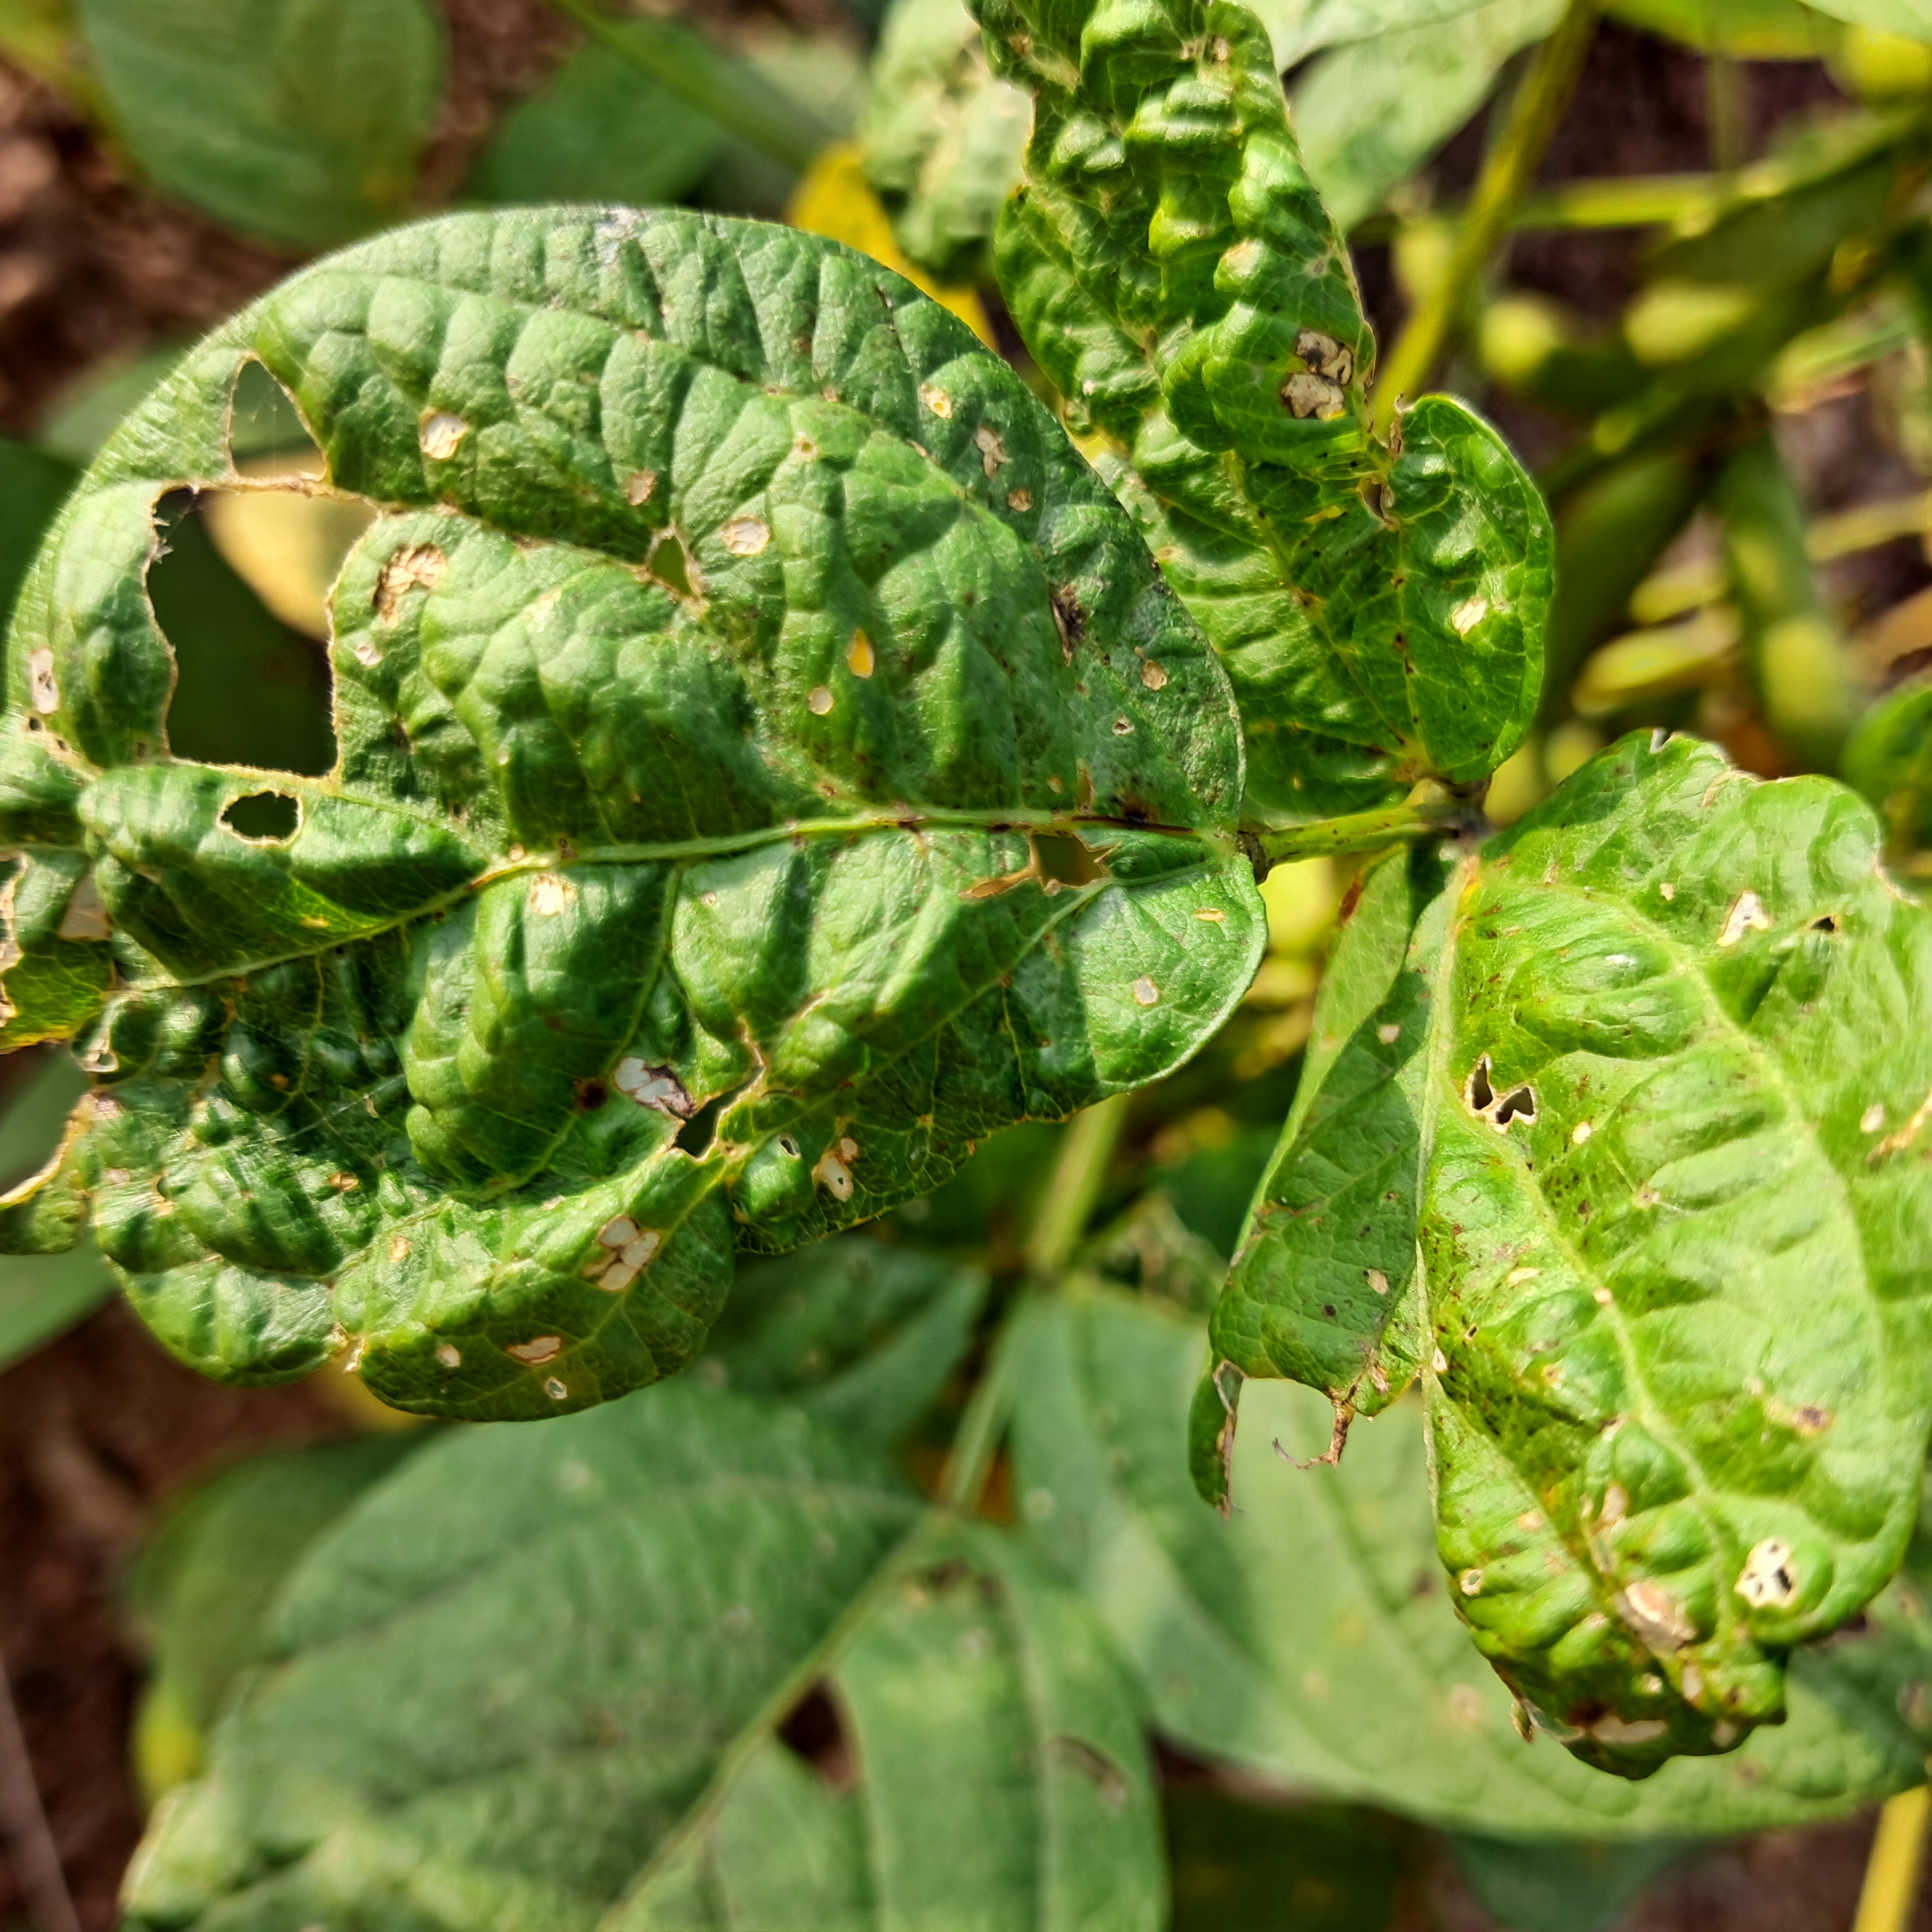
Label: Mosaic